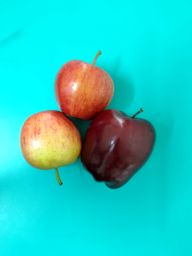
Fruit: Apple
Quality: Good